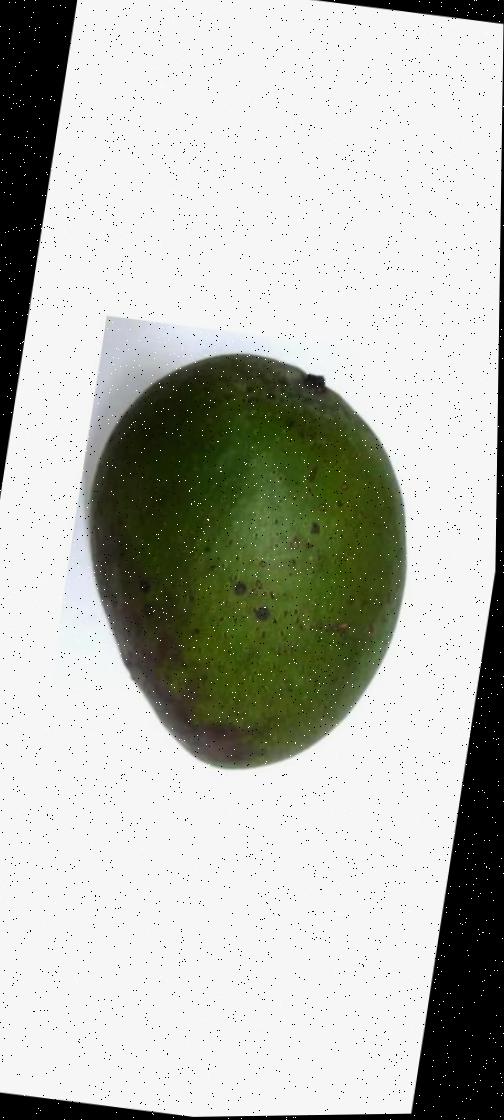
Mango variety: Ashshina Zhinuk